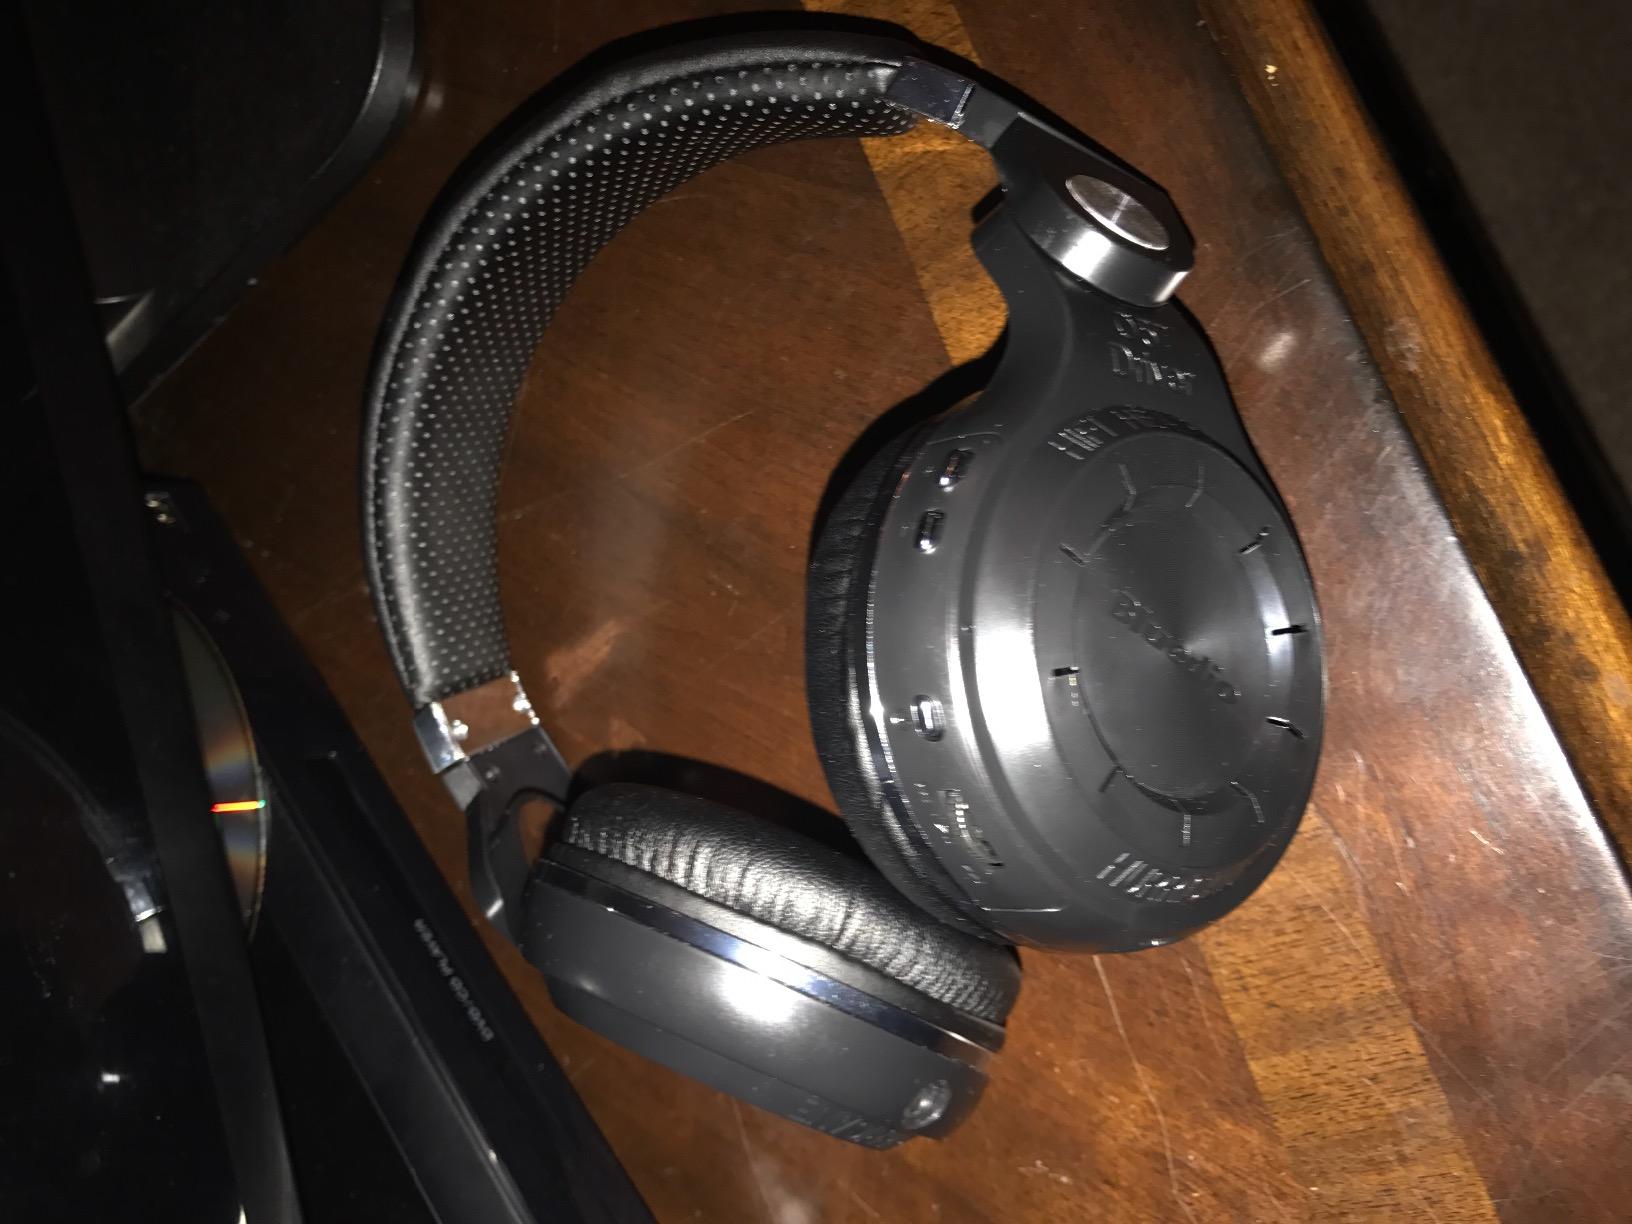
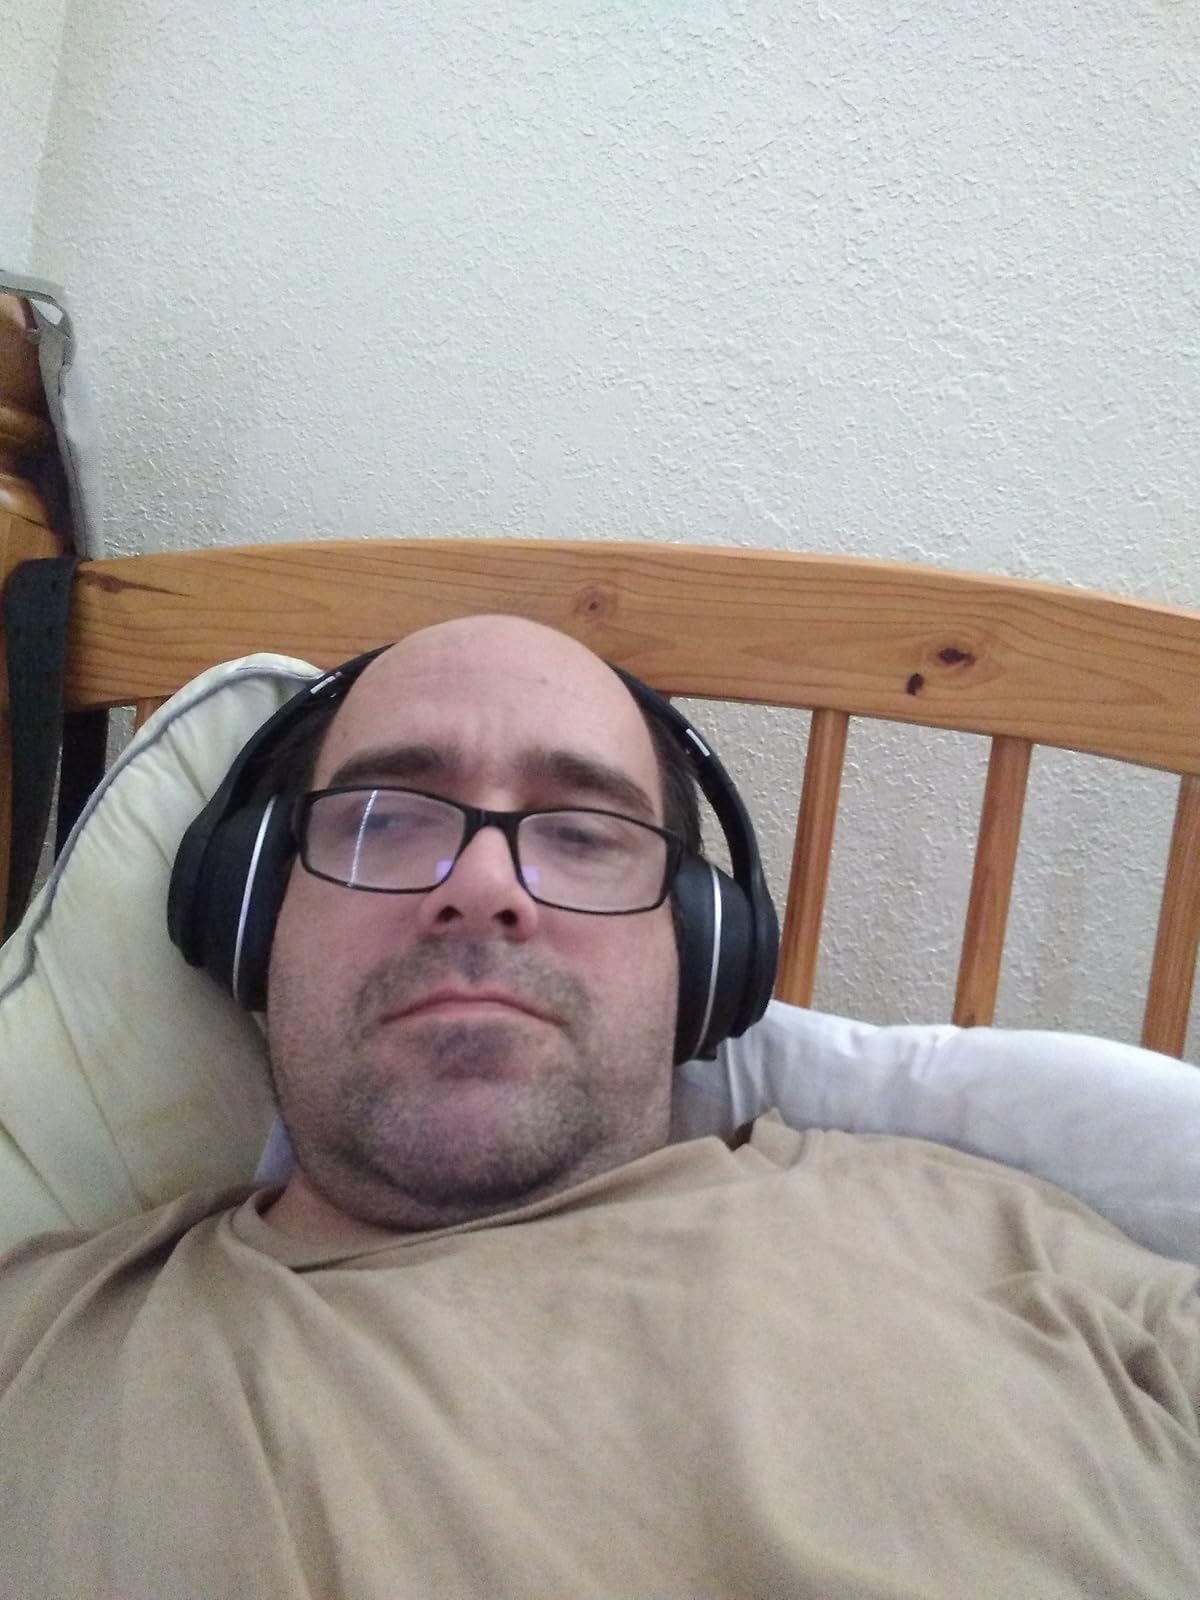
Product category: headphones
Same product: no